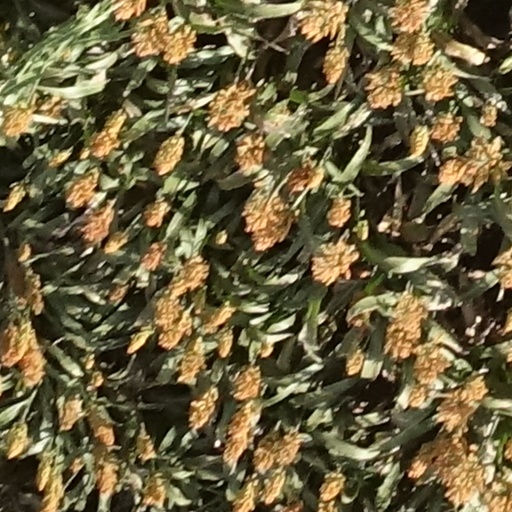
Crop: sorghum